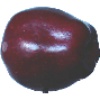
Label: red_delicious_apple